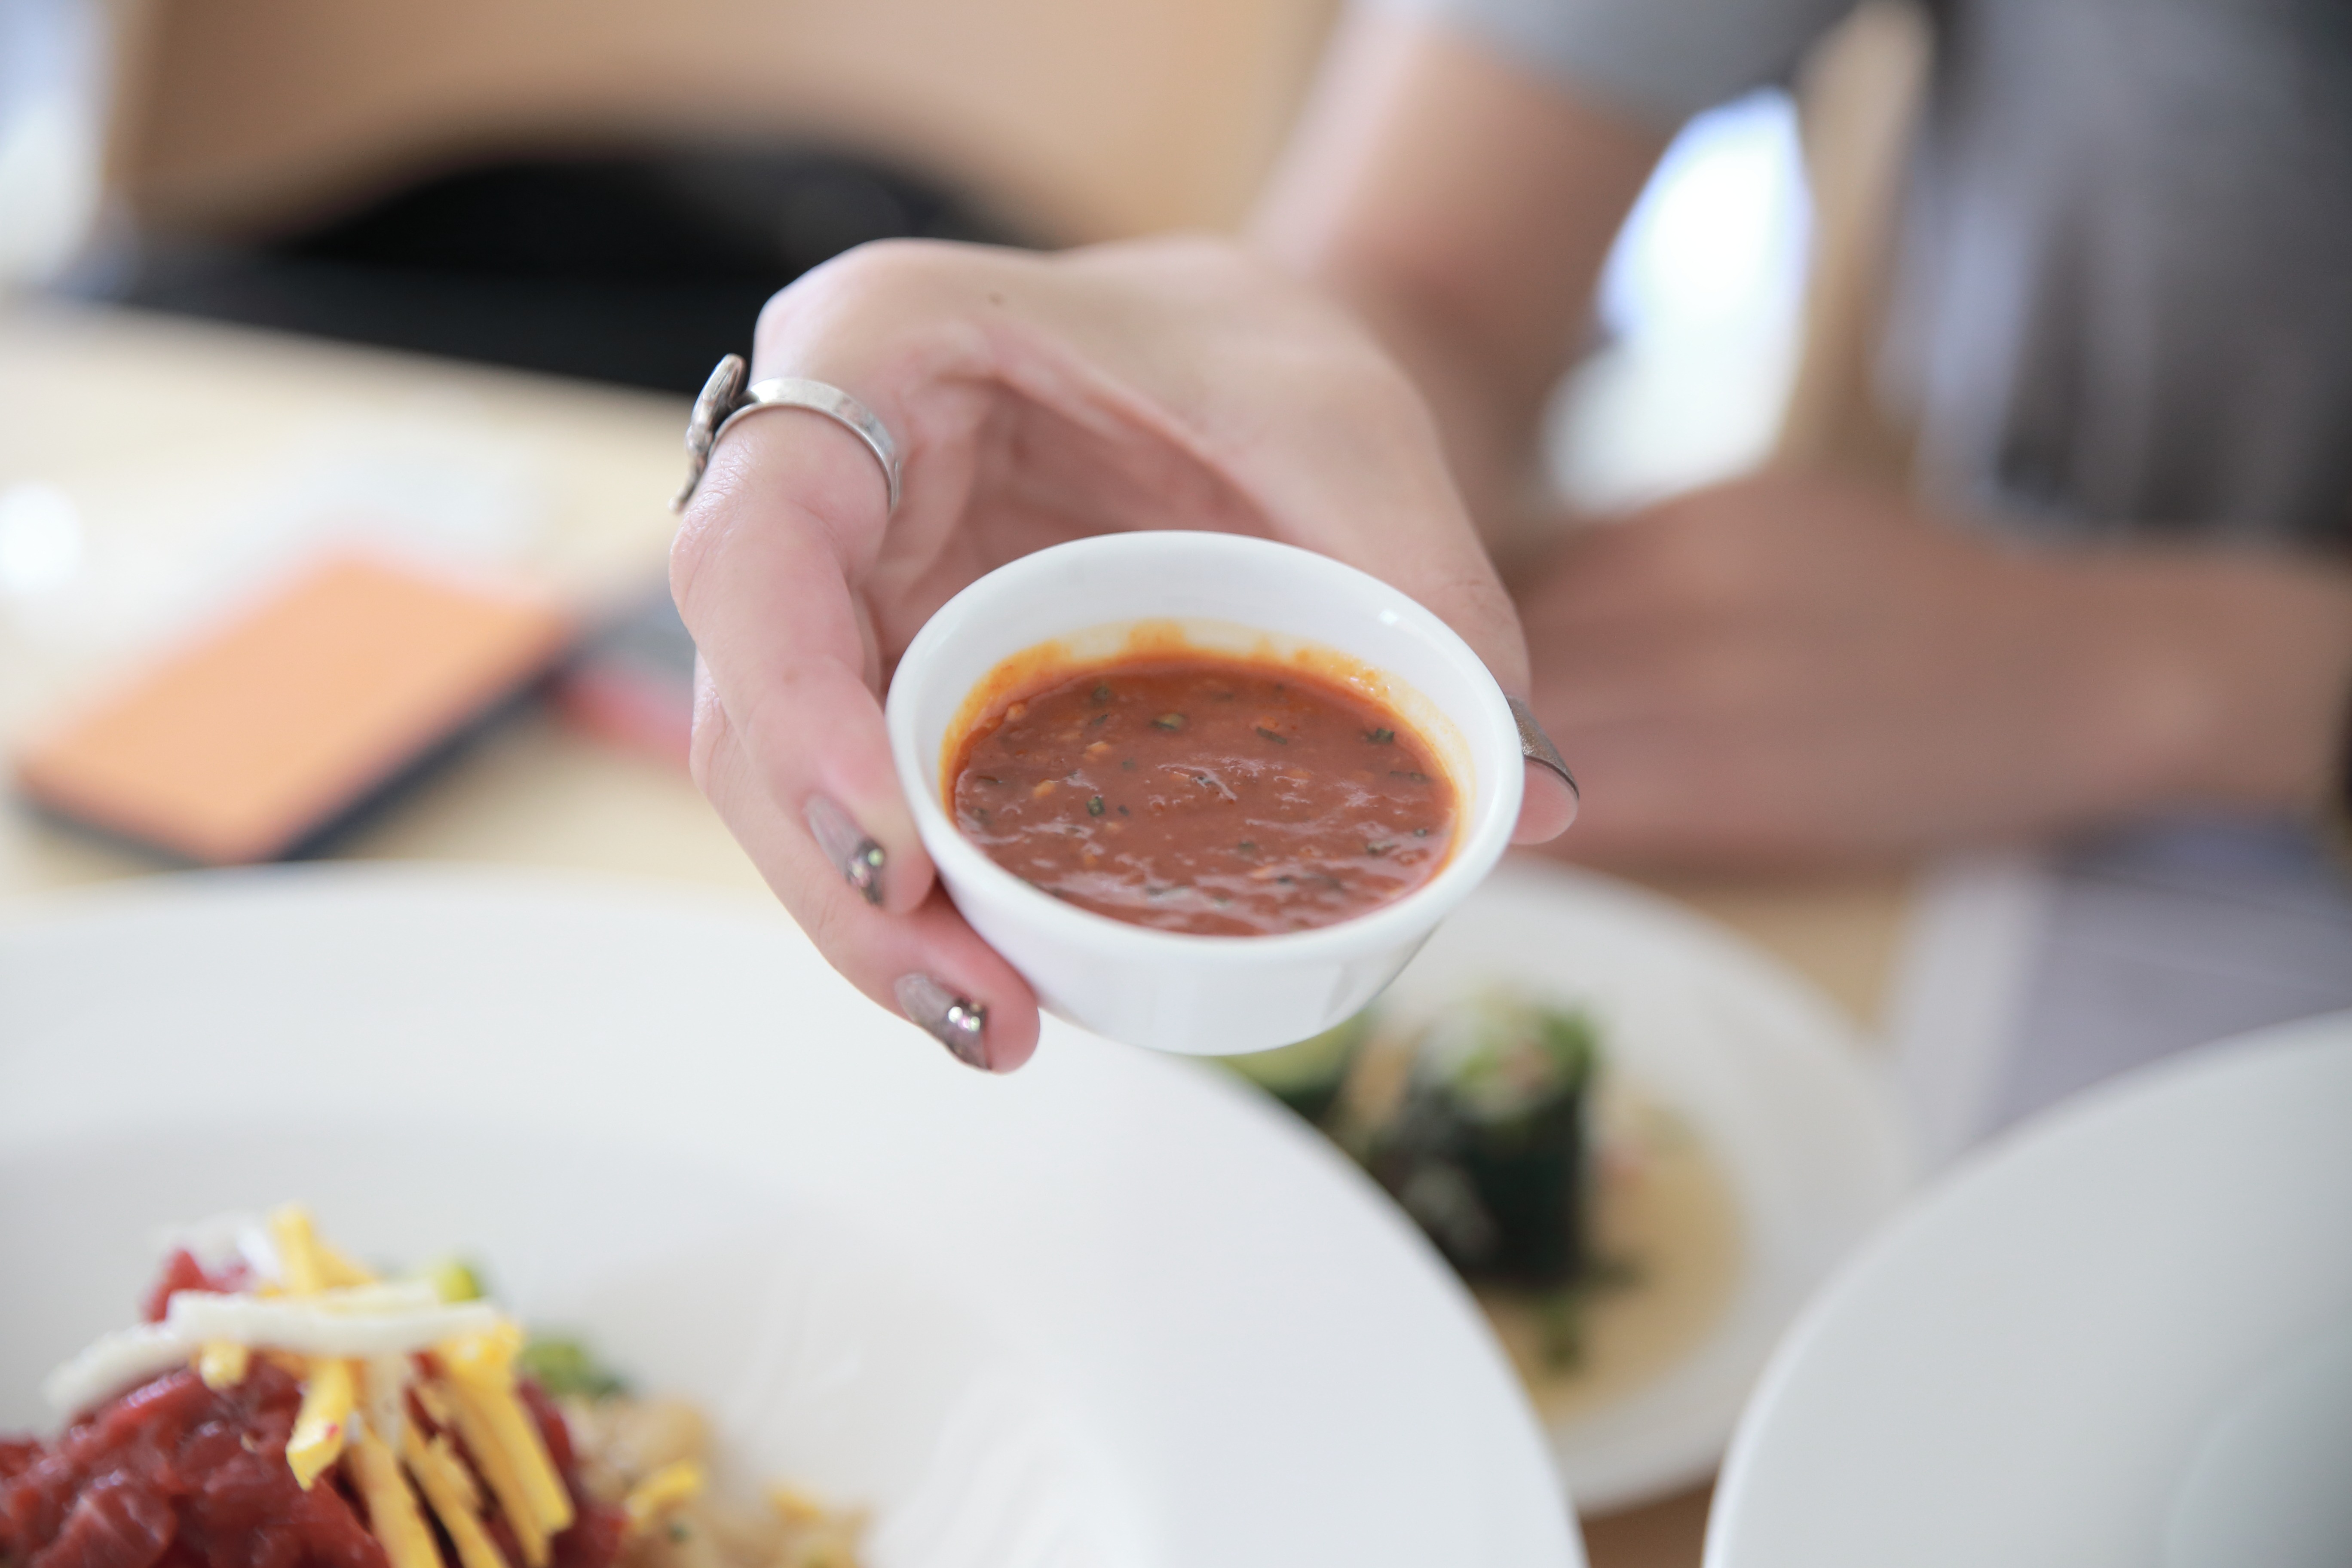
restaurant, dish, meal, food, breakfast, lunch, cuisine, eating, brunch, korean, sense, bibimbap, gochujang, human action